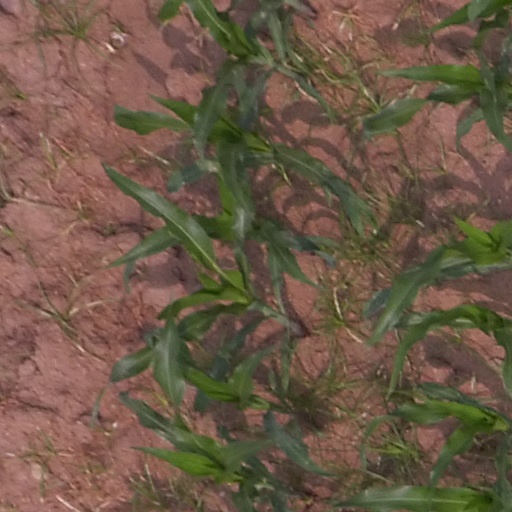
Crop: maize; corn